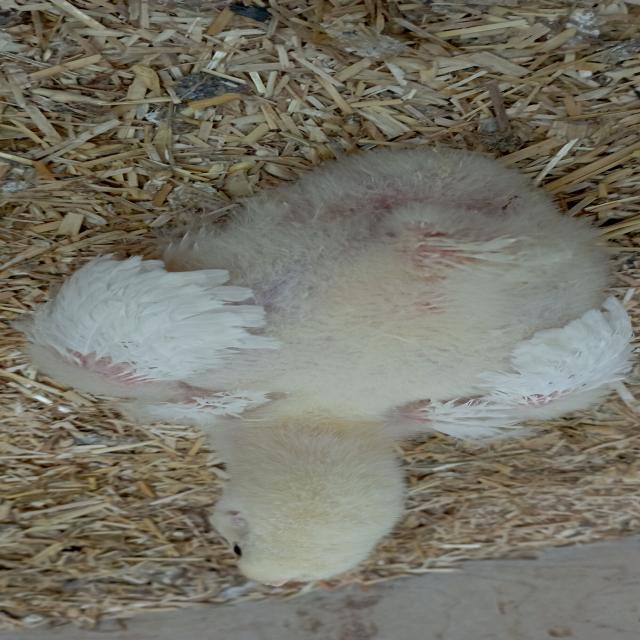
Weight: 611 g